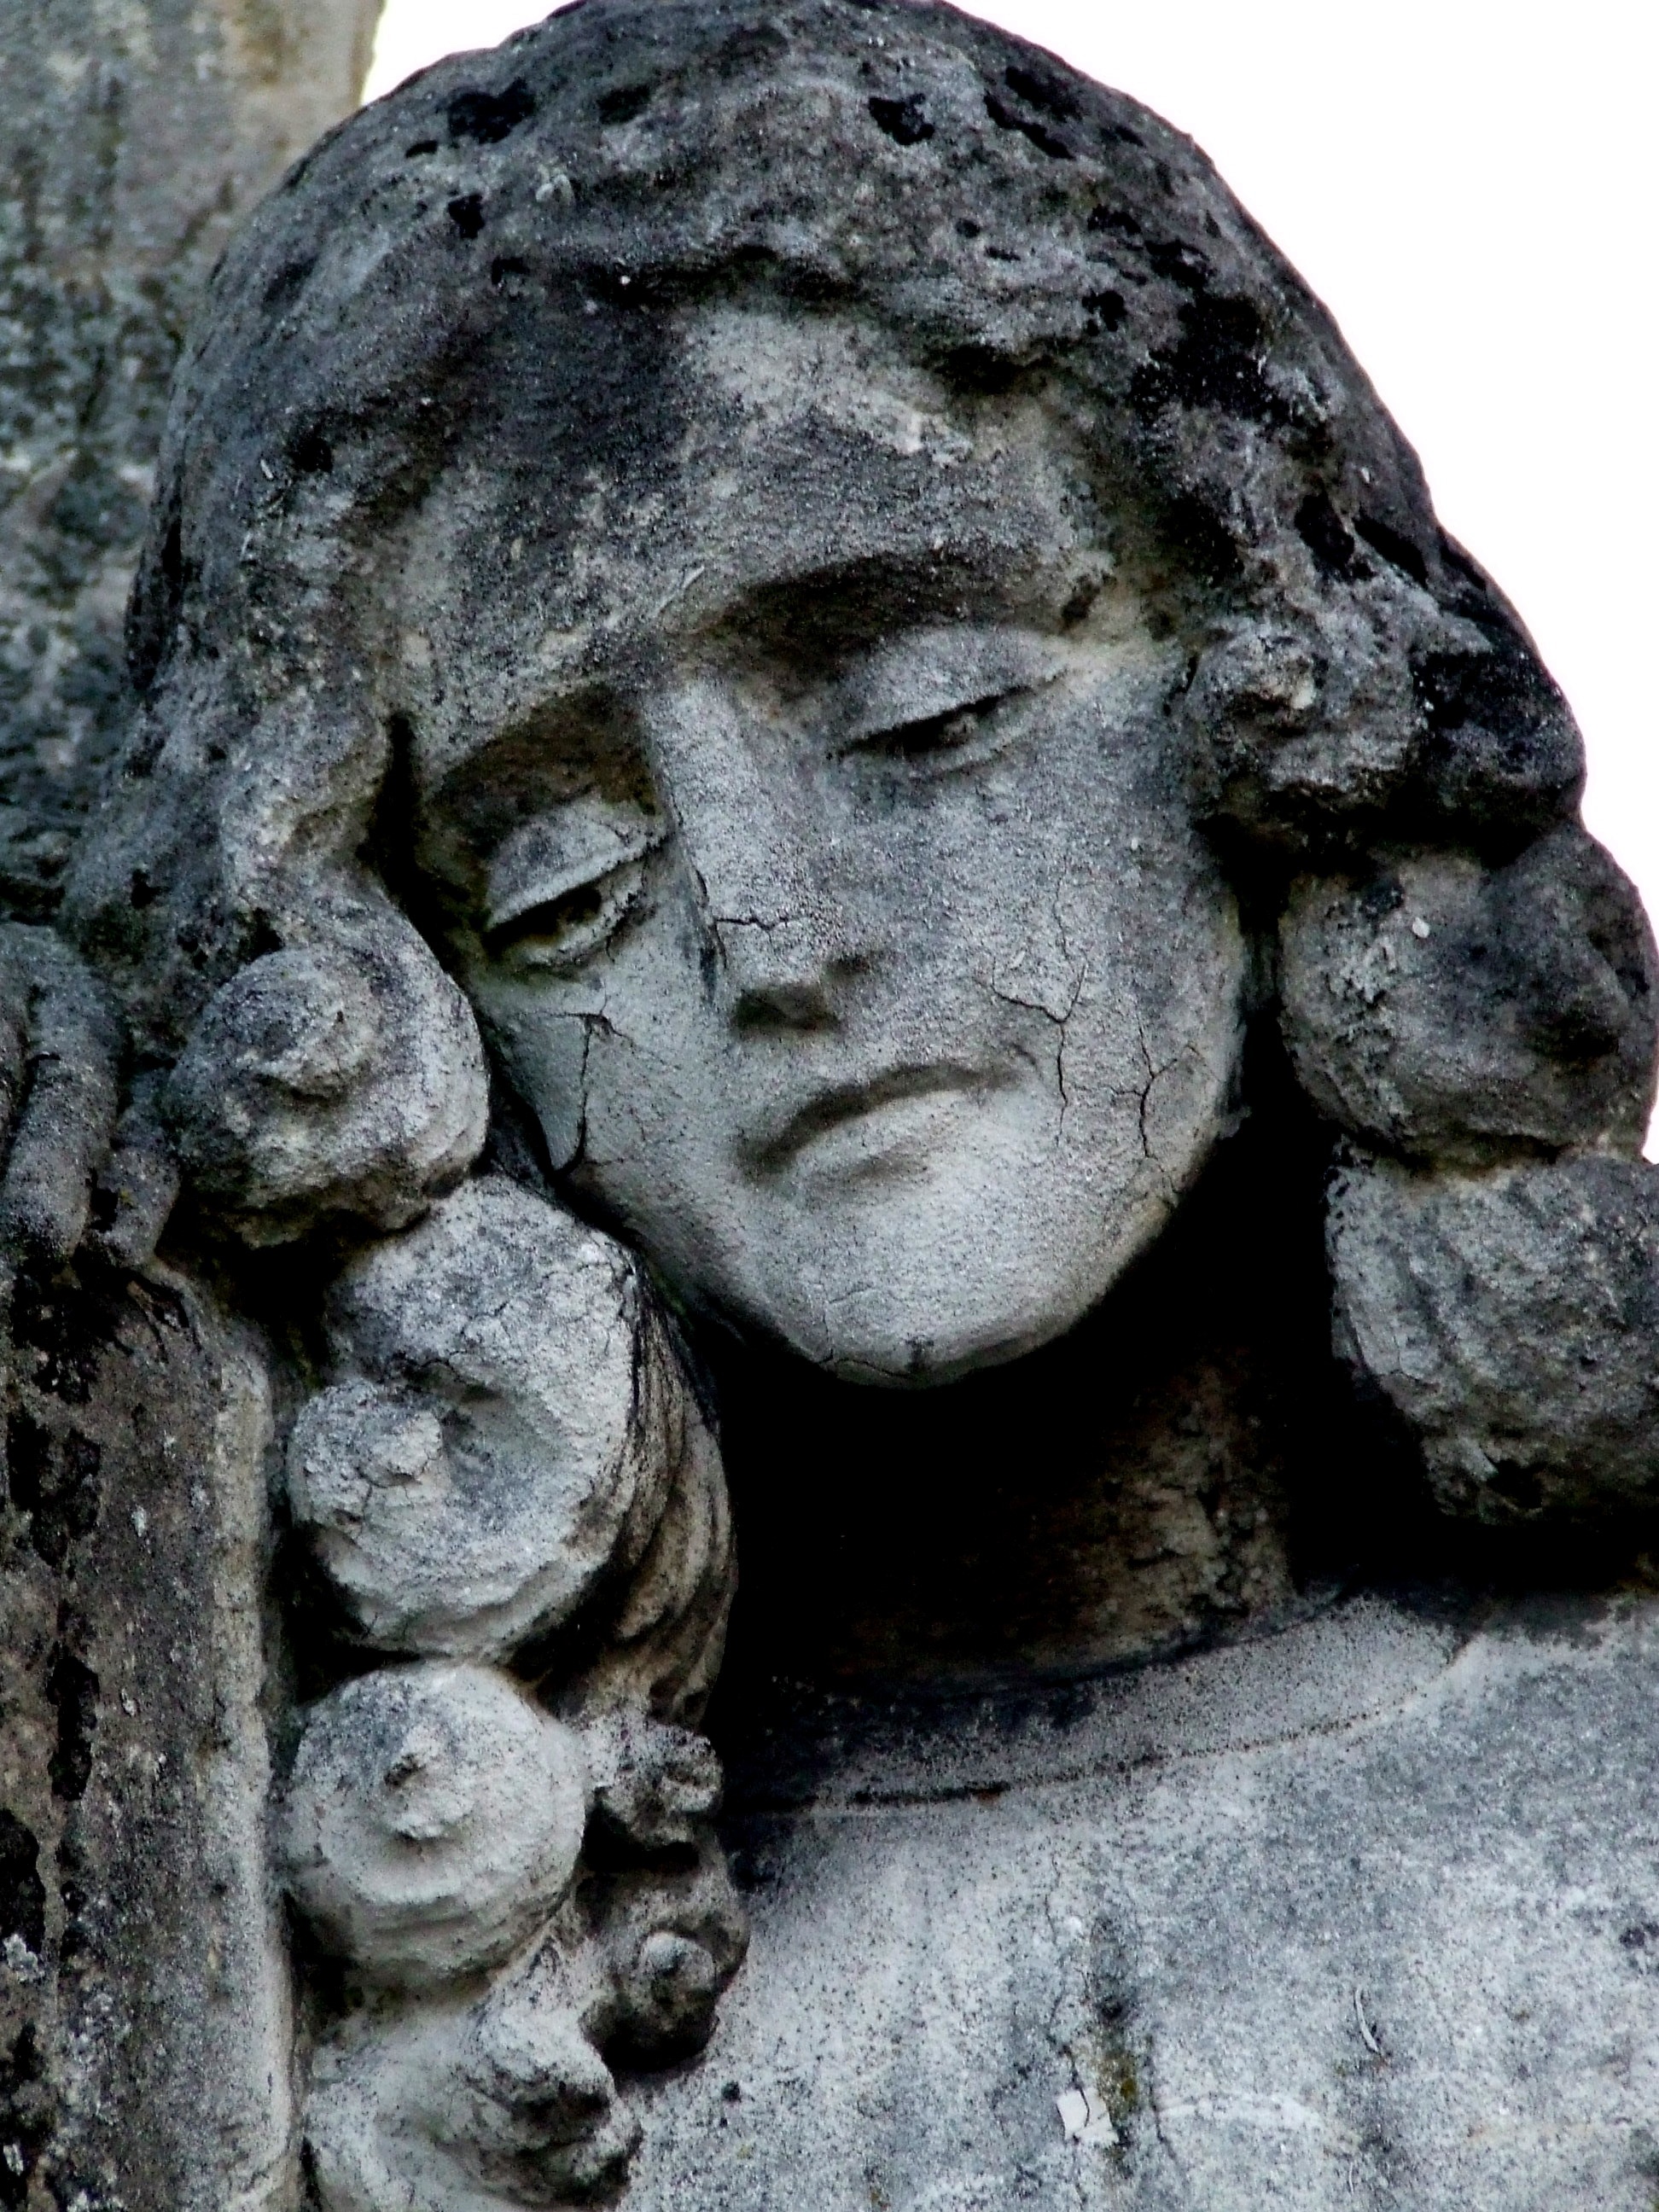
rock, monument, statue, cemetery, tombstone, face, sculpture, angel, art, figure, temple, carving, stone carving, ancient history